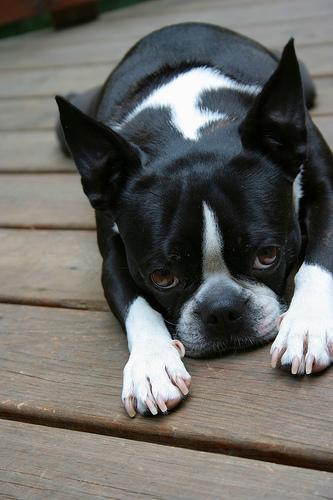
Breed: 230-n000084-Boston_bull